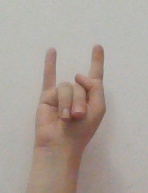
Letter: la